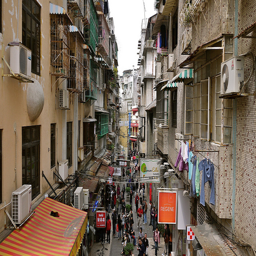
Many people are distant over a full shot of buildings.
A lot of people walking down a small street.
A group of people on a city street.
A city street has clothes hanging on a line by windows.
A street area with lots of people and signs.